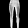
Label: Trouser